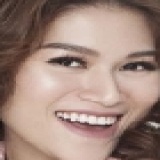
diễn viên Ngọc Thanh Tâm